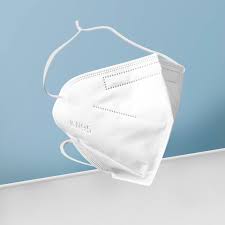
Waste category: trash